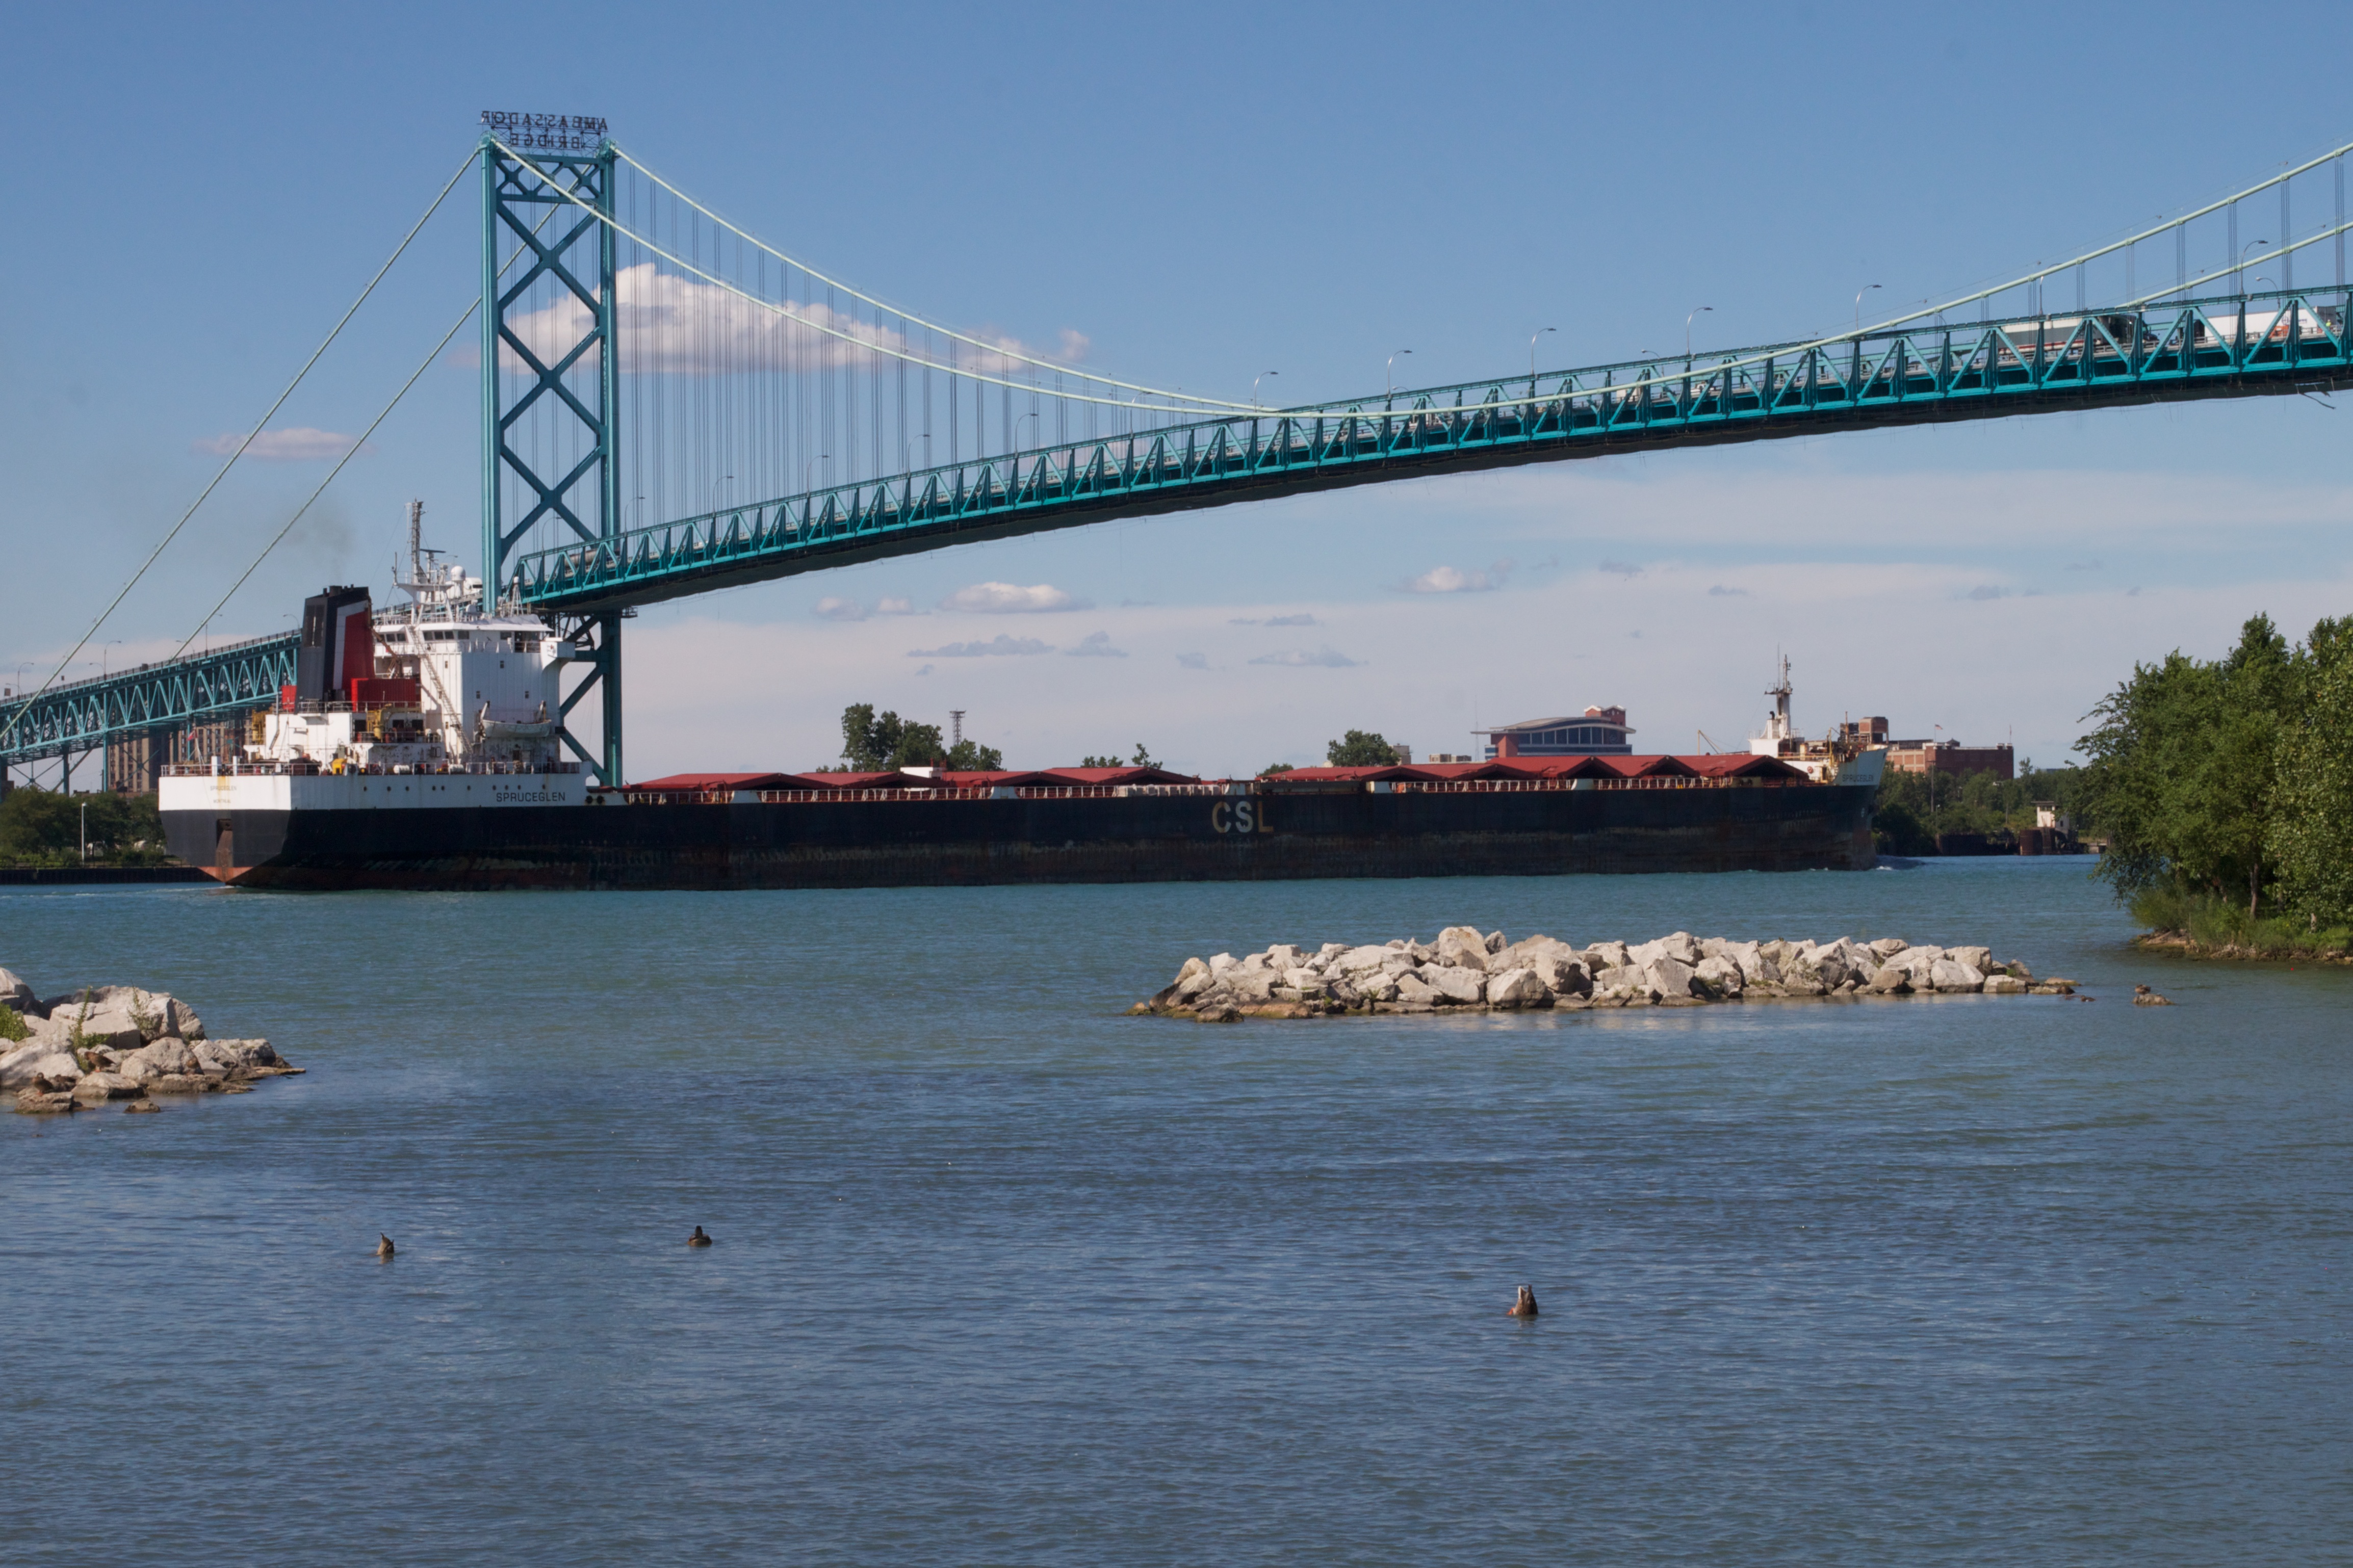
sea, coast, bridge, river, vehicle, bay, harbor, waterway, channel, odyssey, nonbuilding structure